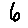
Label: 6